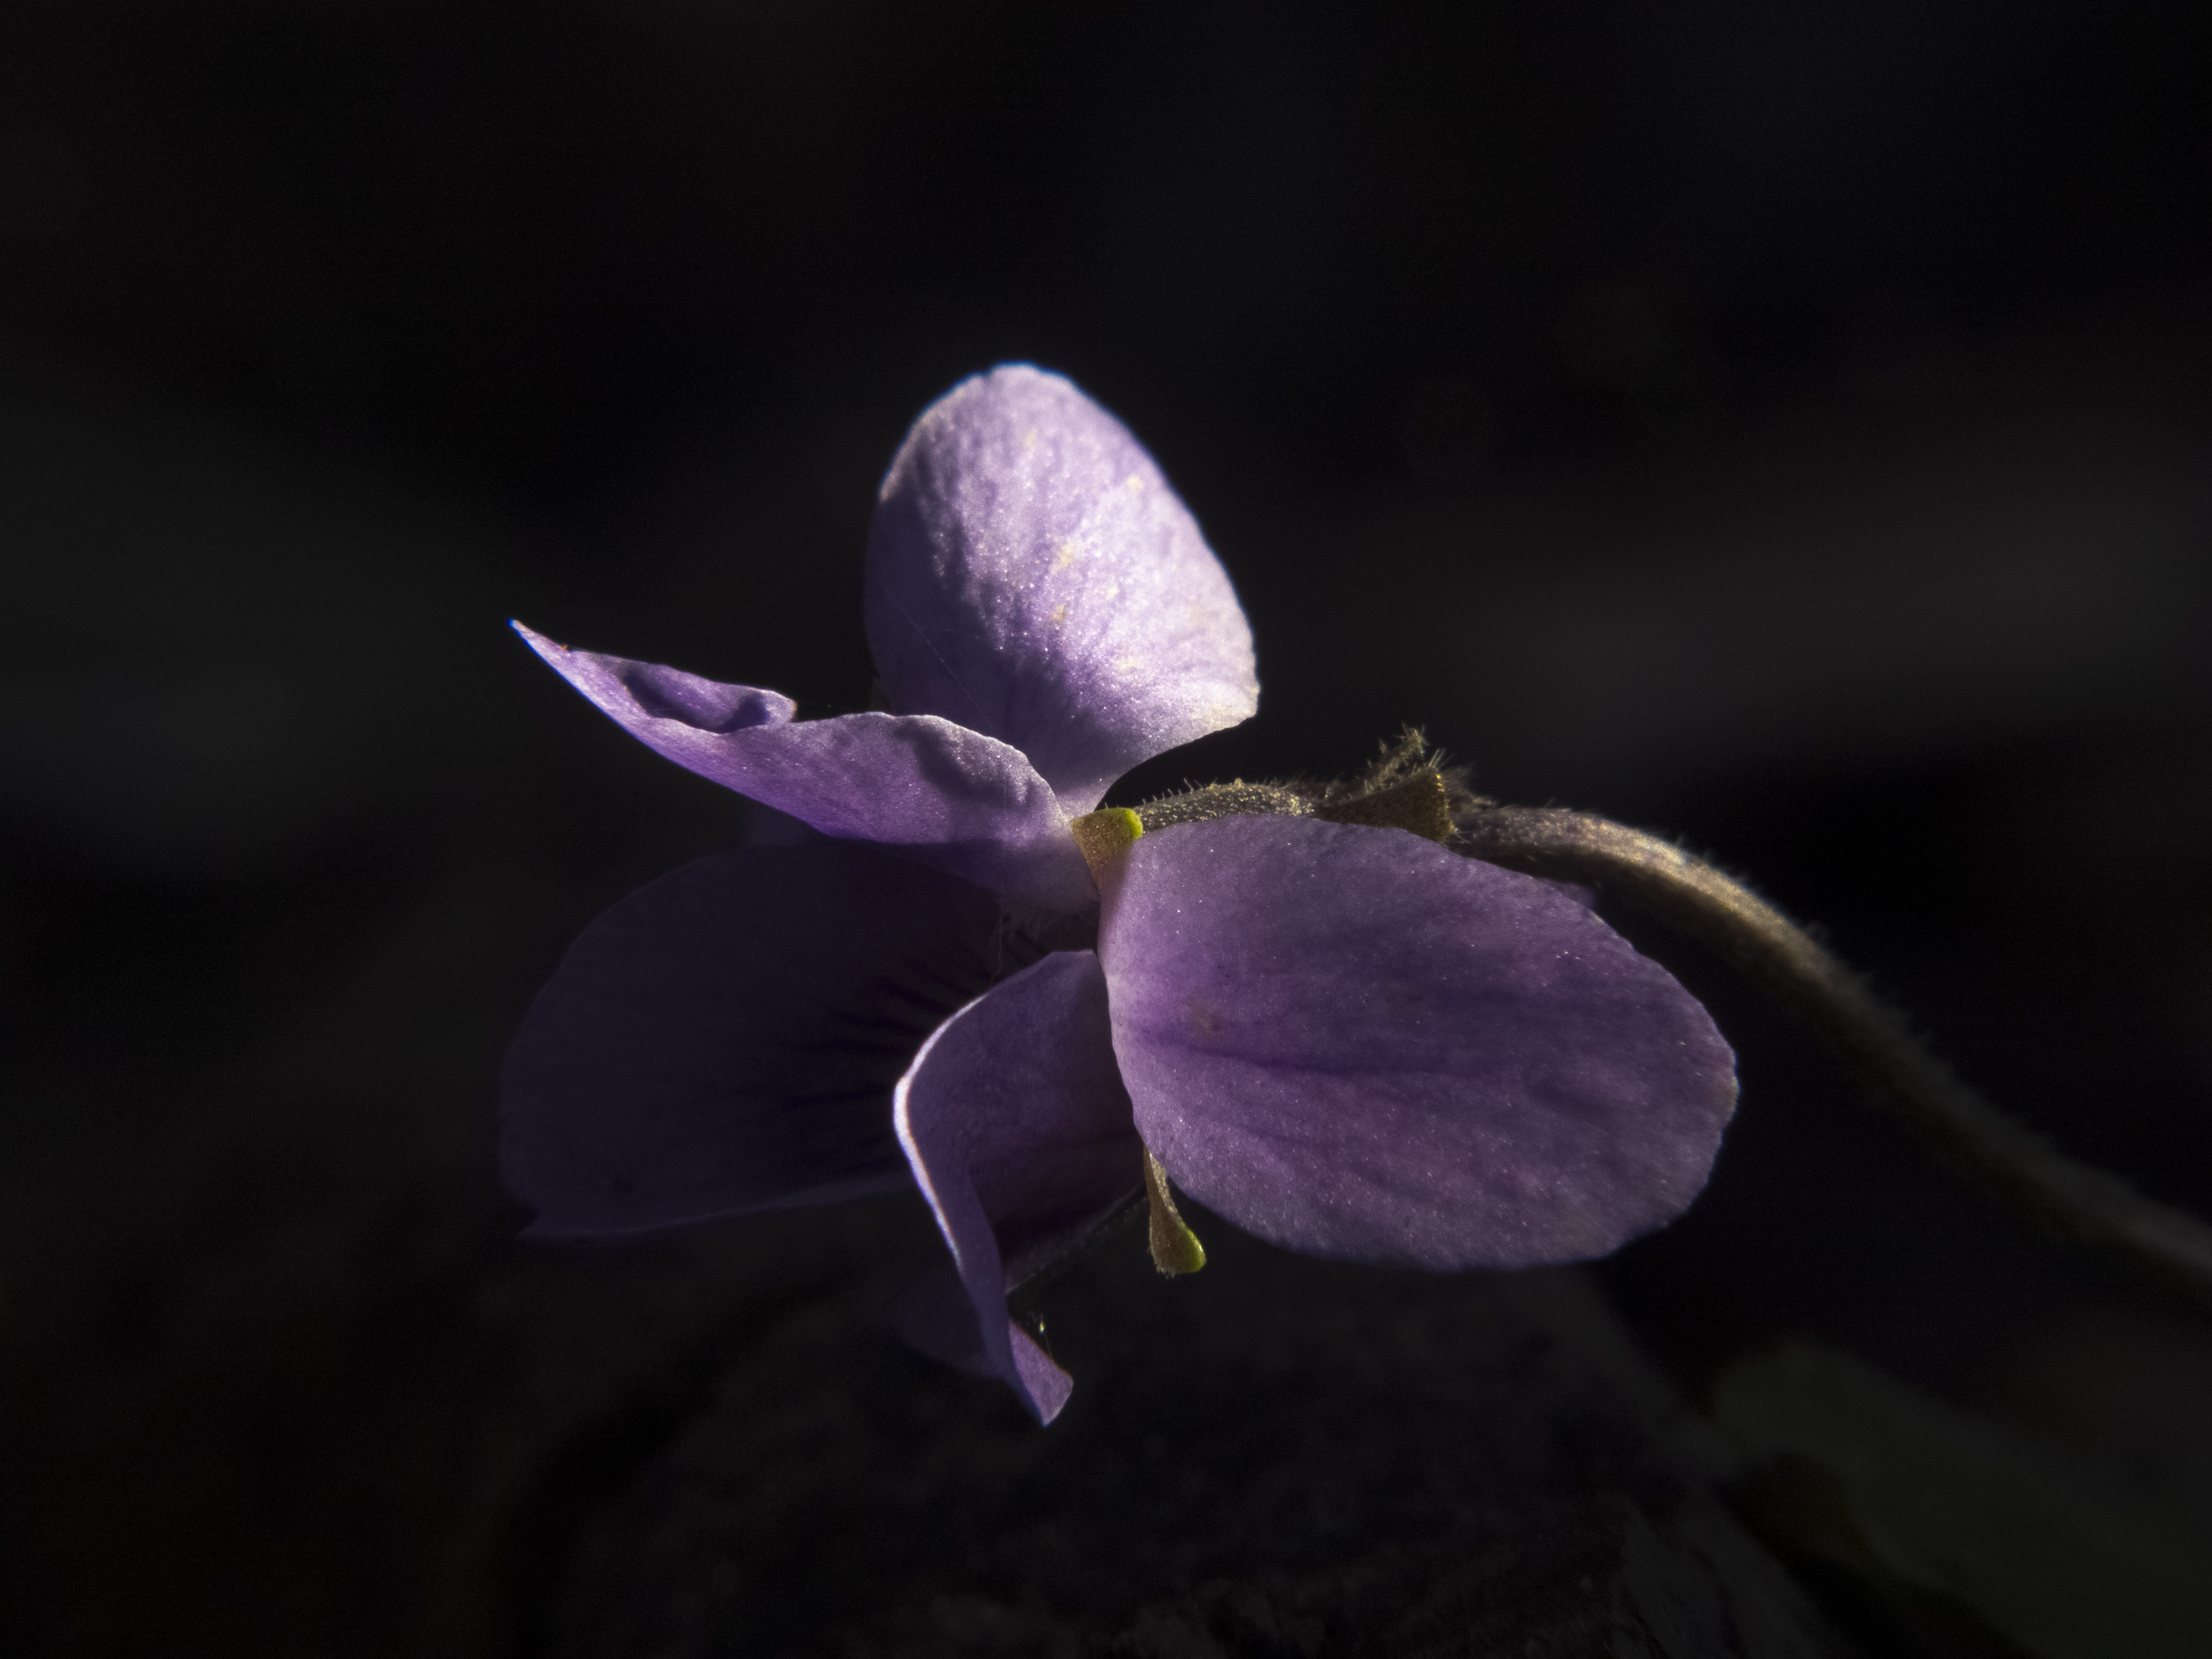
flower, violet, nature, macro, dark, background, flowers, plant, purple, petal, terrestrial plant, Pedicel, herbaceous plant, flowering plant, macro photography, perennial plant, still life photography, plant stem, violet family, wildflower, annual plant, iris, bellflower family